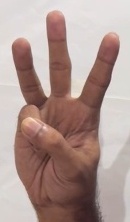
ASL sign: 6